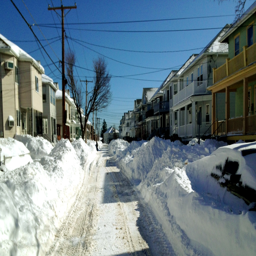
final mile down a side street that seemed to just be waking up to discover it snowed ...